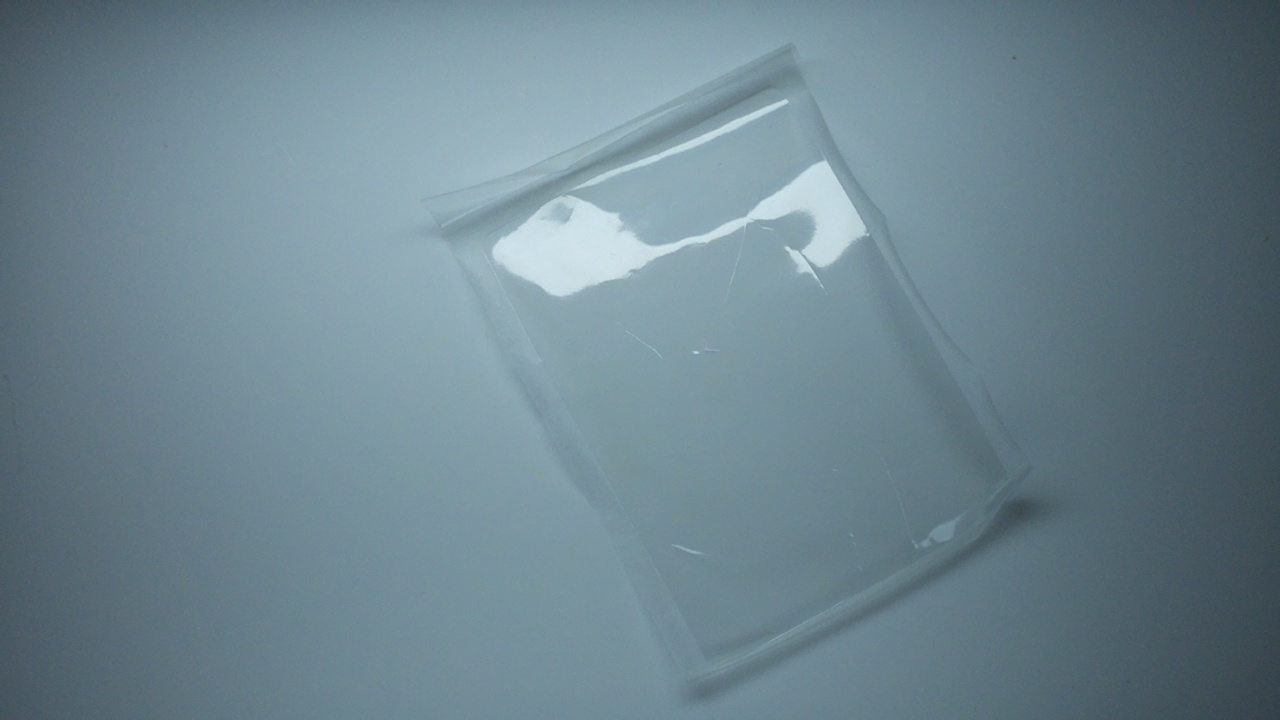
Label: trash